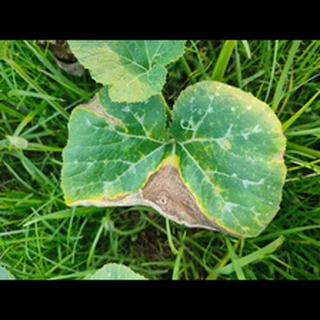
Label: pumpkin_downy_mildew